Magnetohydrodynamics

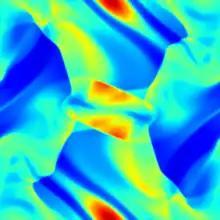
Simulation of the Orszag–Tang MHD vortex problem, a well-known model problem for testing the transition to supersonic 2D MHD turbulence

In physics and engineering, magnetohydrodynamics (MHD; also called magneto-fluid dynamics or hydro­magnetics) is a model of electrically conducting fluids that treats all interpenetrating particle species together as a single continuous medium. It is primarily concerned with the low-frequency, large-scale, magnetic behavior in plasmas and liquid metals and has applications in multiple fields including space physics, geophysics, astrophysics, and engineering.